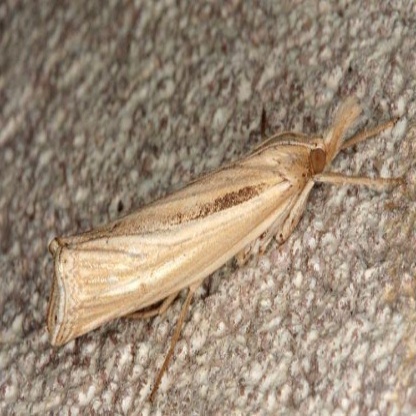
Nhãn: Sâu đục thân (Sọc nâu )( Chilo suppressalis )